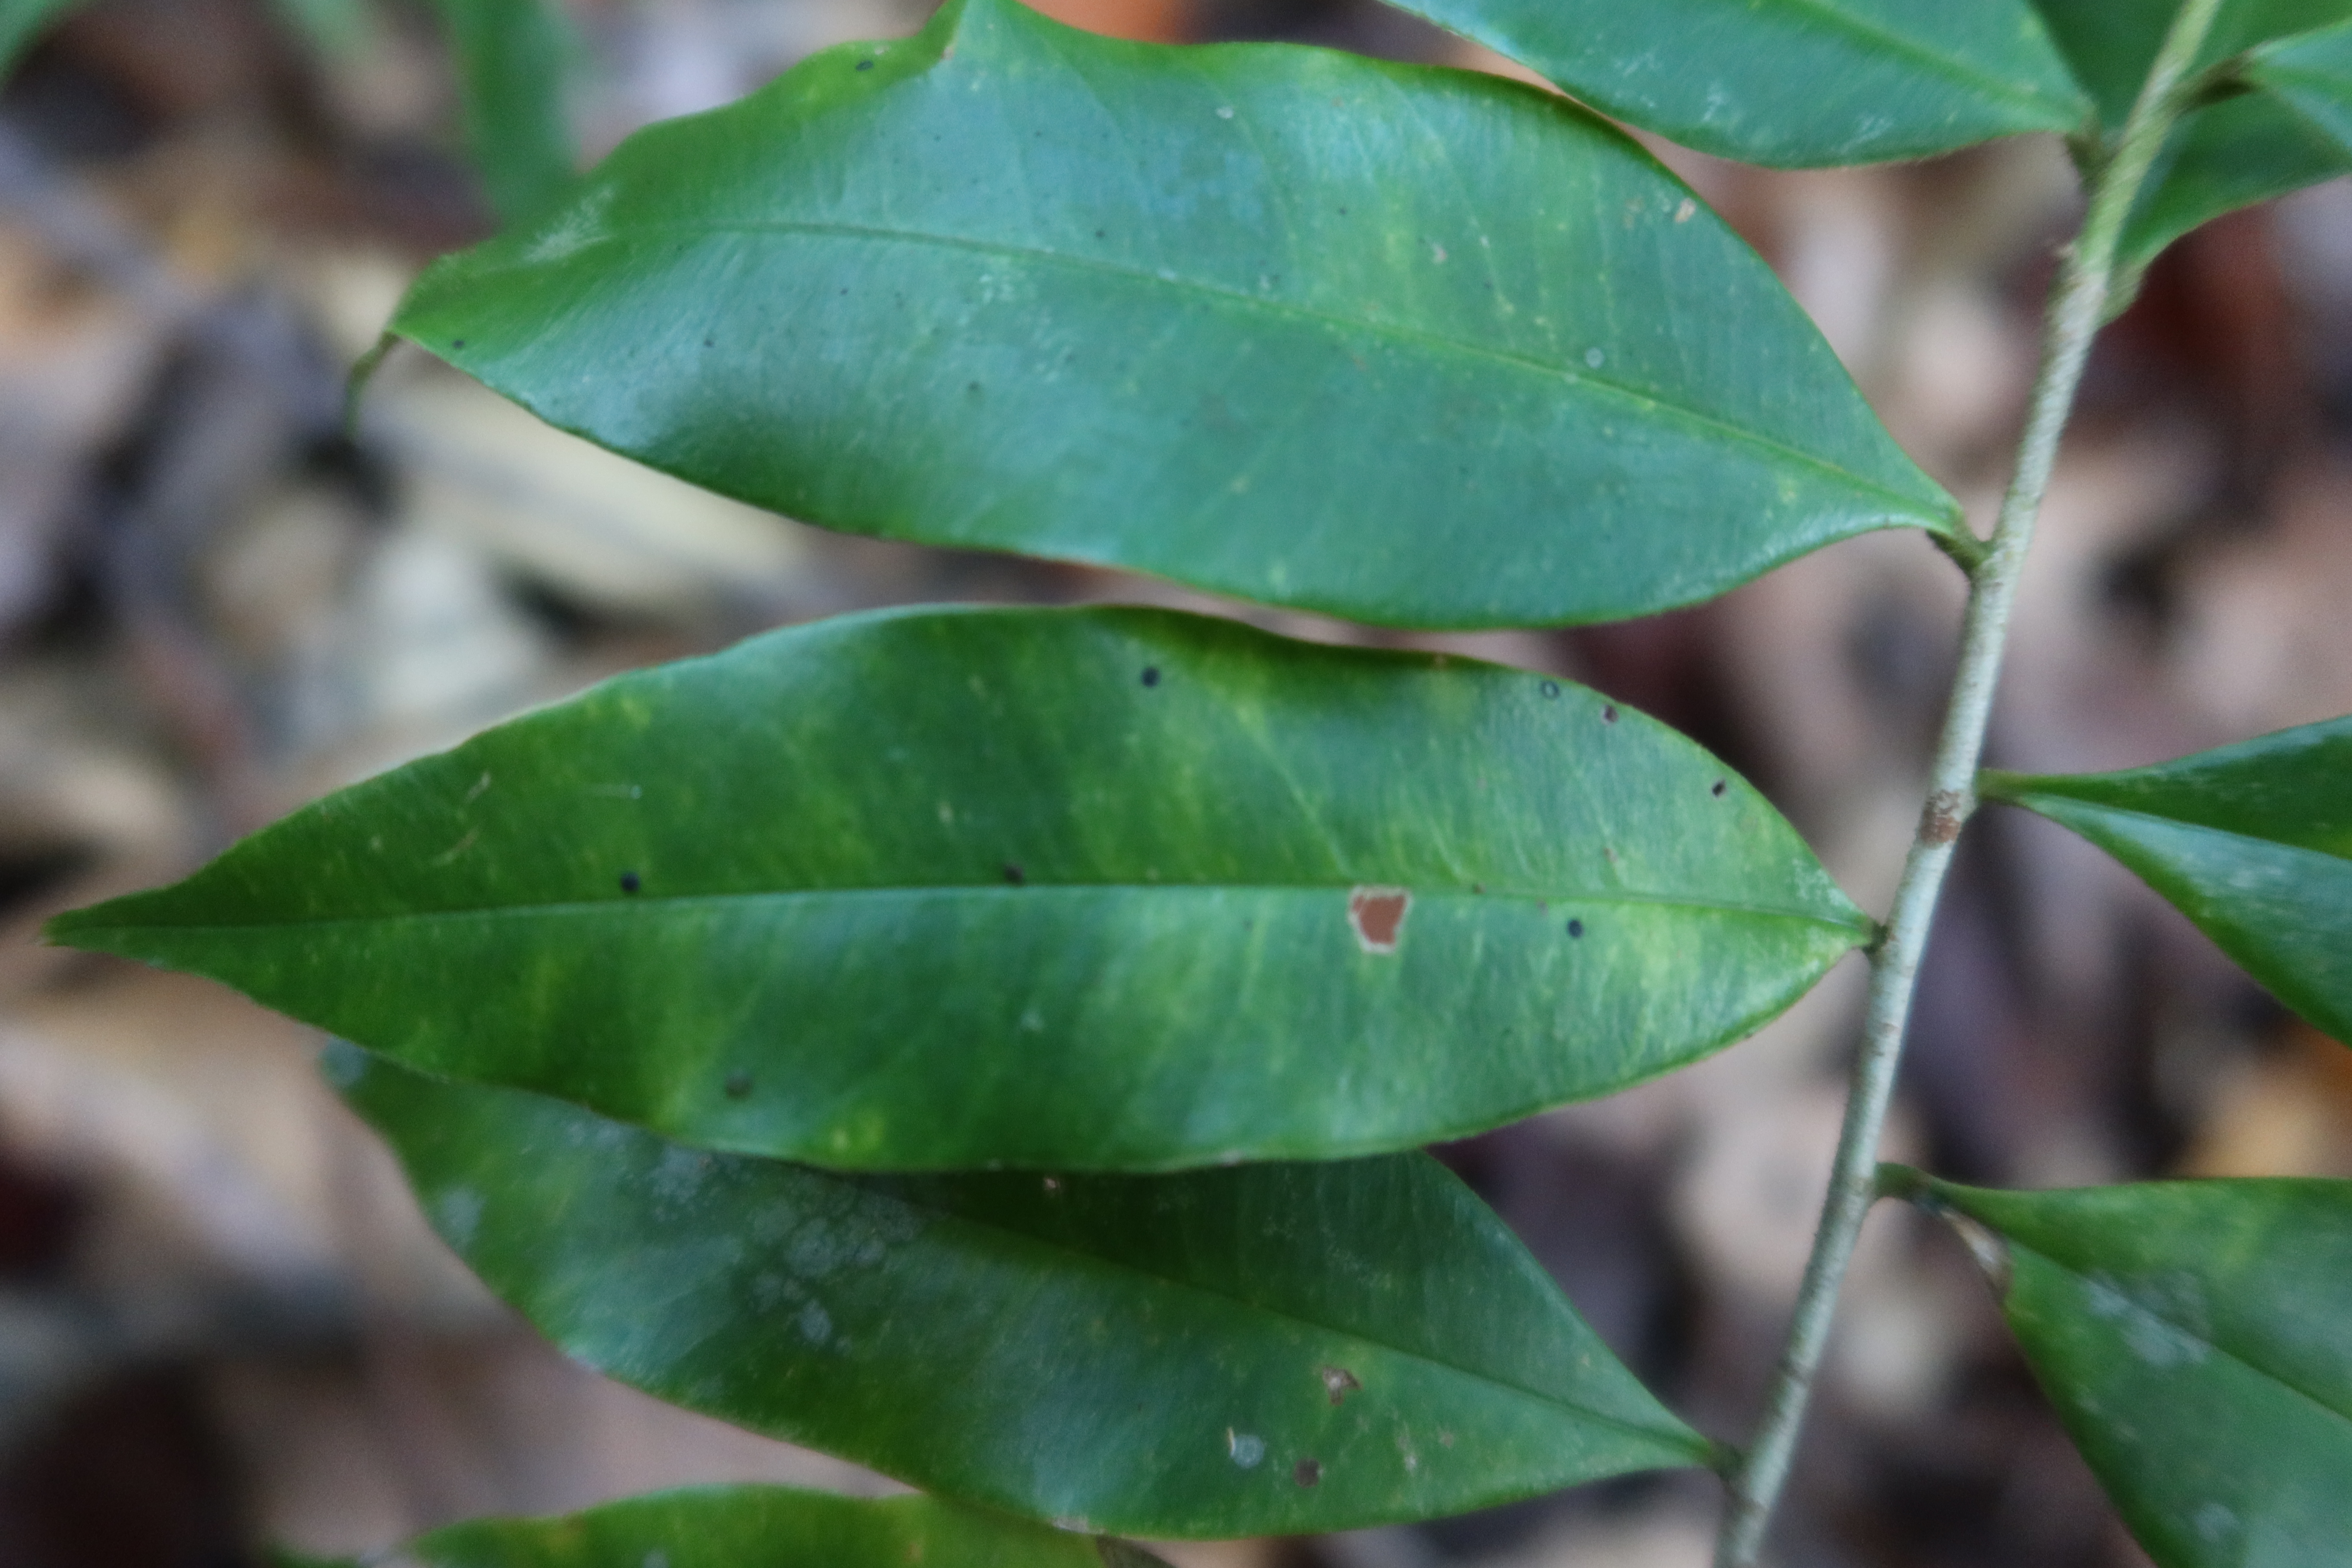
Label: Black spots